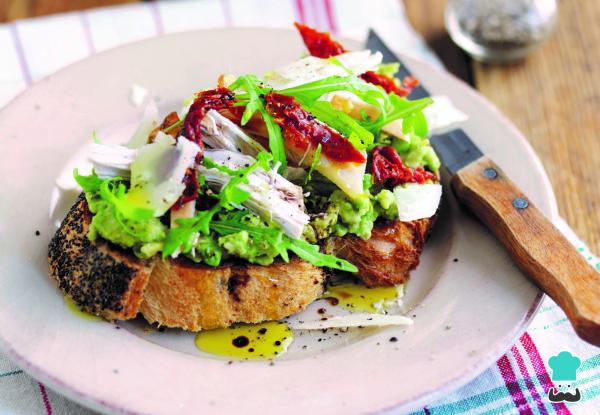
Disfruta de las tostas de aguacate junto con una bebida de fruta natural, como el smoothie de sandía y manzana. Prepara las tostas de aguacate y tomate para sorprender a alguien a la hora del desayuno o para una cena elegante. Otras tostas que también son muy vistosas son las de tomates secos y queso de cabra, otra delicia gourmet que seguro también te gusta.